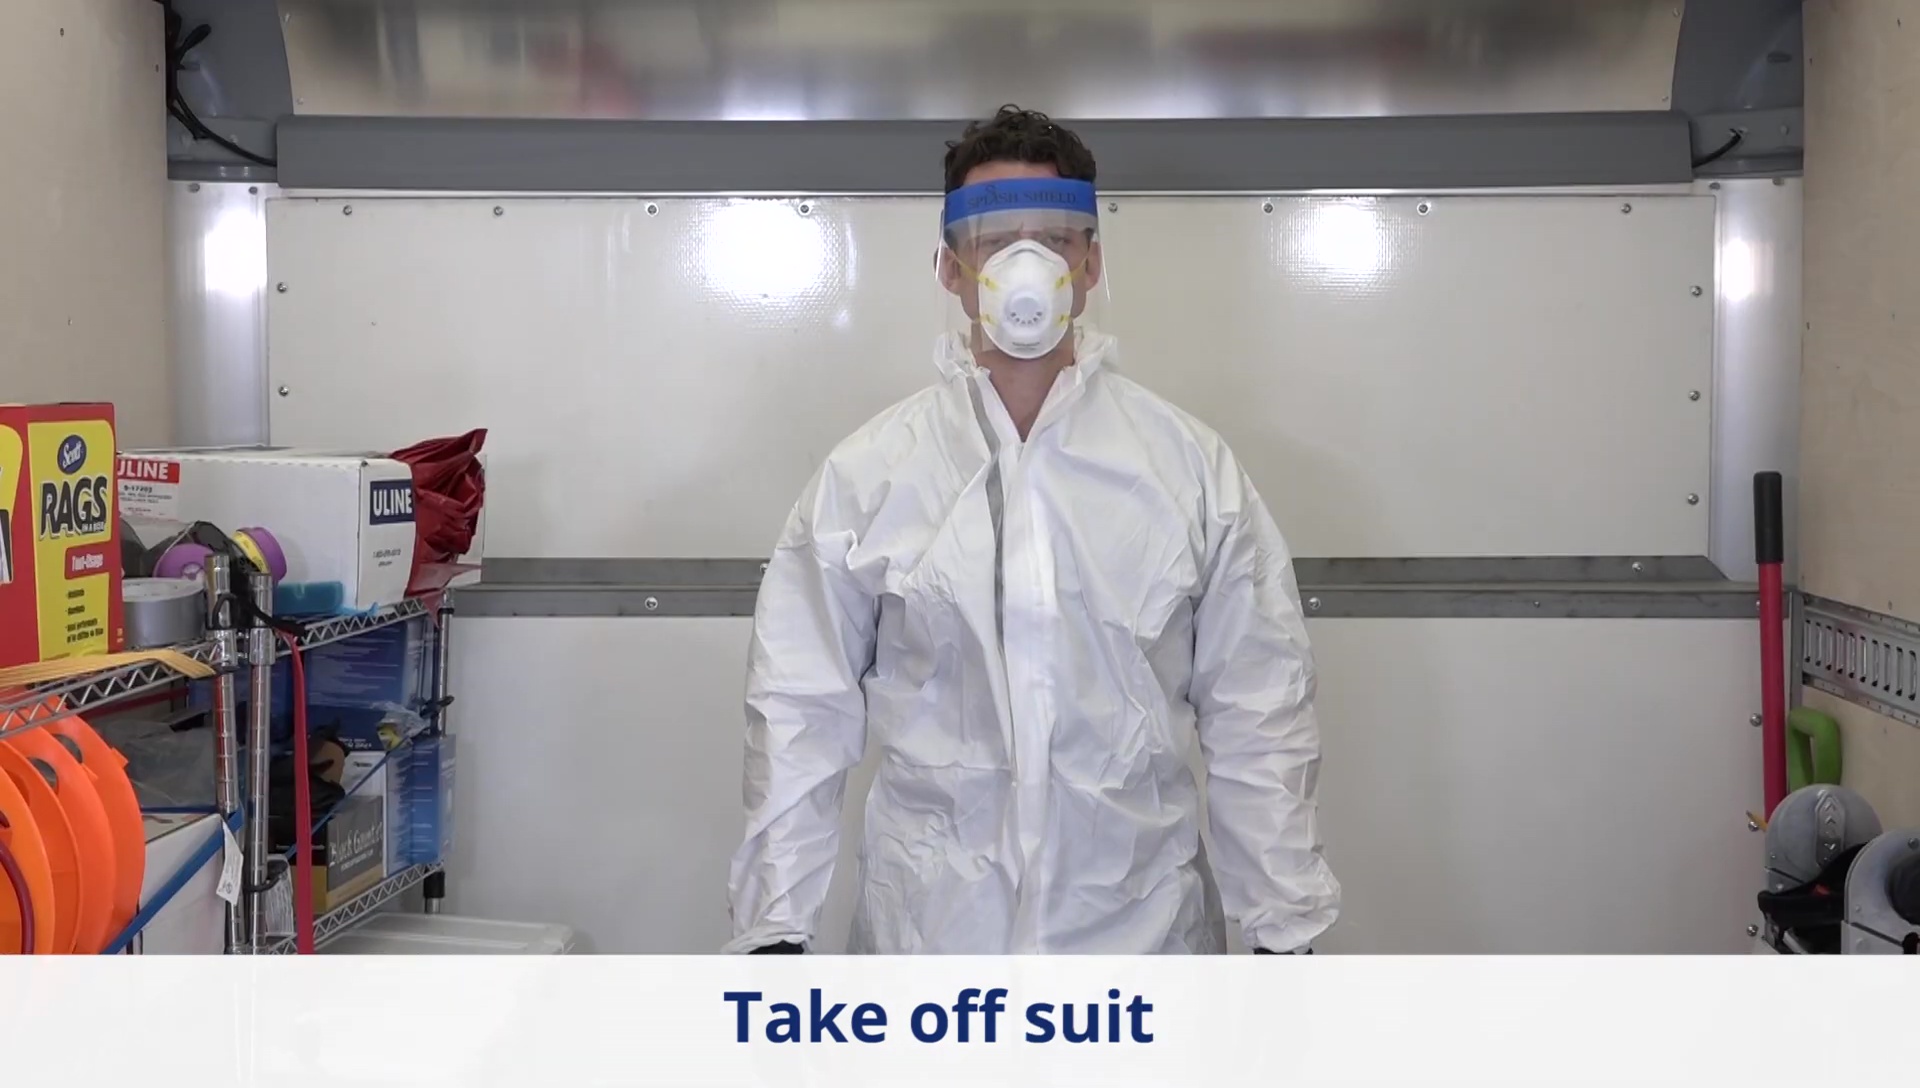
Objects detected:
Mask
Face_Shield
Coverall